Human interactions with insects

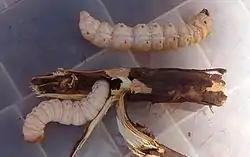
Witchetty grubs were prized as food by the Arrernte people of Australia

Human attitudes toward insects are often negative, reinforced by sensationalism in the media. This has produced a society that attempts to eliminate insects from daily life. For example, nearly 75 million pounds of broad-spectrum insecticides are manufactured and sold each year for use in American homes and gardens. Annual revenues from insecticide sales to homeowners exceeded $450 million in 2004. Out of the roughly a million species of insects described so far, not more than 1,000 can be regarded as serious pests, and less than 10,000 (about 1%) are even occasional pests. Yet not one species of insect has been permanently eradicated through the use of pesticides. Instead, at least 1,000 species have developed field resistance to pesticides, and extensive harm has been done to beneficial insects including pollinators such as bees.